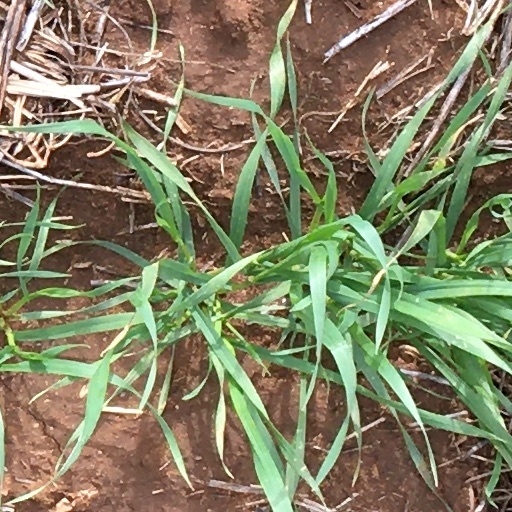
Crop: wheat